0-6-0

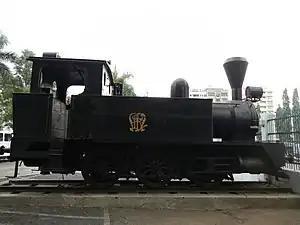
The Kerr Stuart 777 Cabanatuan, one of the two 0-6-0 tank engines preserved in Tutuban station.

In 1895–1896, two private-owned tramway company named "Modjokerto Stoomtram Mij." (Mdj.SM) and "Babat Djombang Stoomtram Mij." (BDSM) received the permit concession from the colonial Dutch government to build the line of Porong–Gunung Gangsir–Bangil–Pandaan–Japanan–Mojokerto and Sidoarjo–Tarik–Mojokerto–Jombang which were connected to "Staatsspoorwegen" (SS) lines. In addition, the BDSM was also built their line of Babat–Jombang to serve sugarcane freight transports which was connected to Nederlandsch-Indische Spoorweg Mij. (NIS) line at the Soerabaia NIS (Surabaya Pasar Turi), Babat and Cepu railway stations. The Mdj. SM completed their line construction in 1899, while BDSM completed in 1902 and 1913. To serve their rail transports, The Mdj. SM imported 4 locomotives in 1907–1926 (classified as MSM 11, 12, 15 and 16) and BDSM imported 2 of them in 1903 and 1903 (classified as BDSM 9 &10) from Georg Krauß, Germany. BDSM was defunct in 1916 due to the company's financial difficulties, so all of its assets including their two 0-6-0T units were acquired by SS (became SS 113 &114). After Japanese occupation, they were classified as C21 class. From 6 of them only 2 remained, the C21 02 of BDSM in INKA, Madiun and C21 03 of Mdj. SM in Taman Mini Indonesia Indah.